Ōi, Saitama

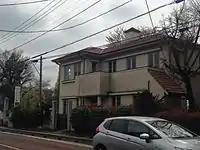
It's old Oi village hall with Oi elementary-school in fujimino-city.

As of 2003, the town had an estimated population of 47,276 and a population density of 6,014.76 persons per km. The total area was 7.86 km.